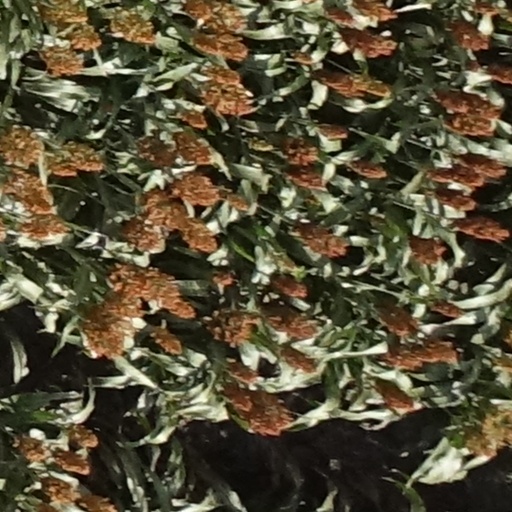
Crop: sorghum